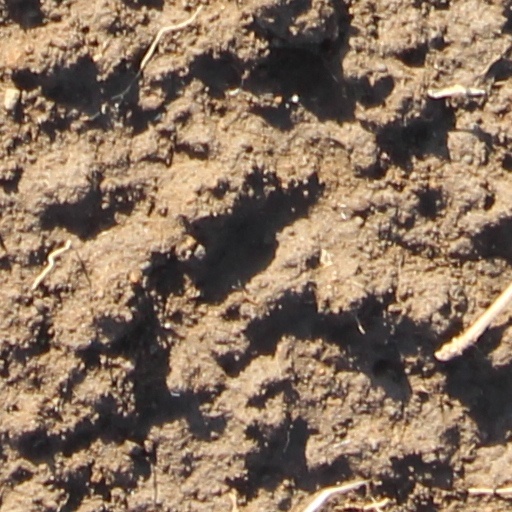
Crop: wheat